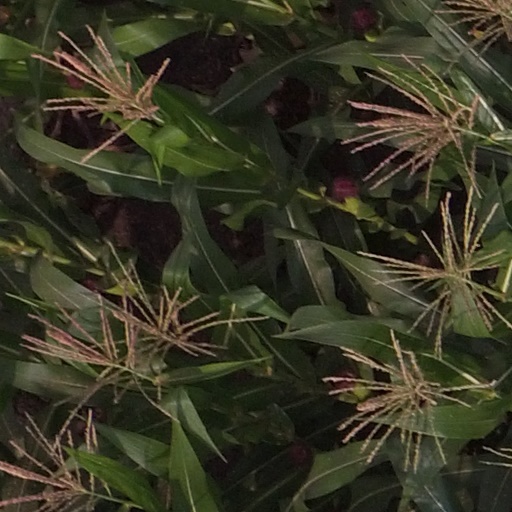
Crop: maize; corn